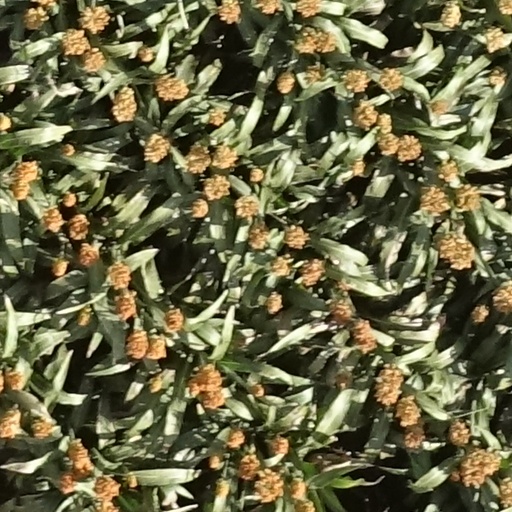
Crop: sorghum